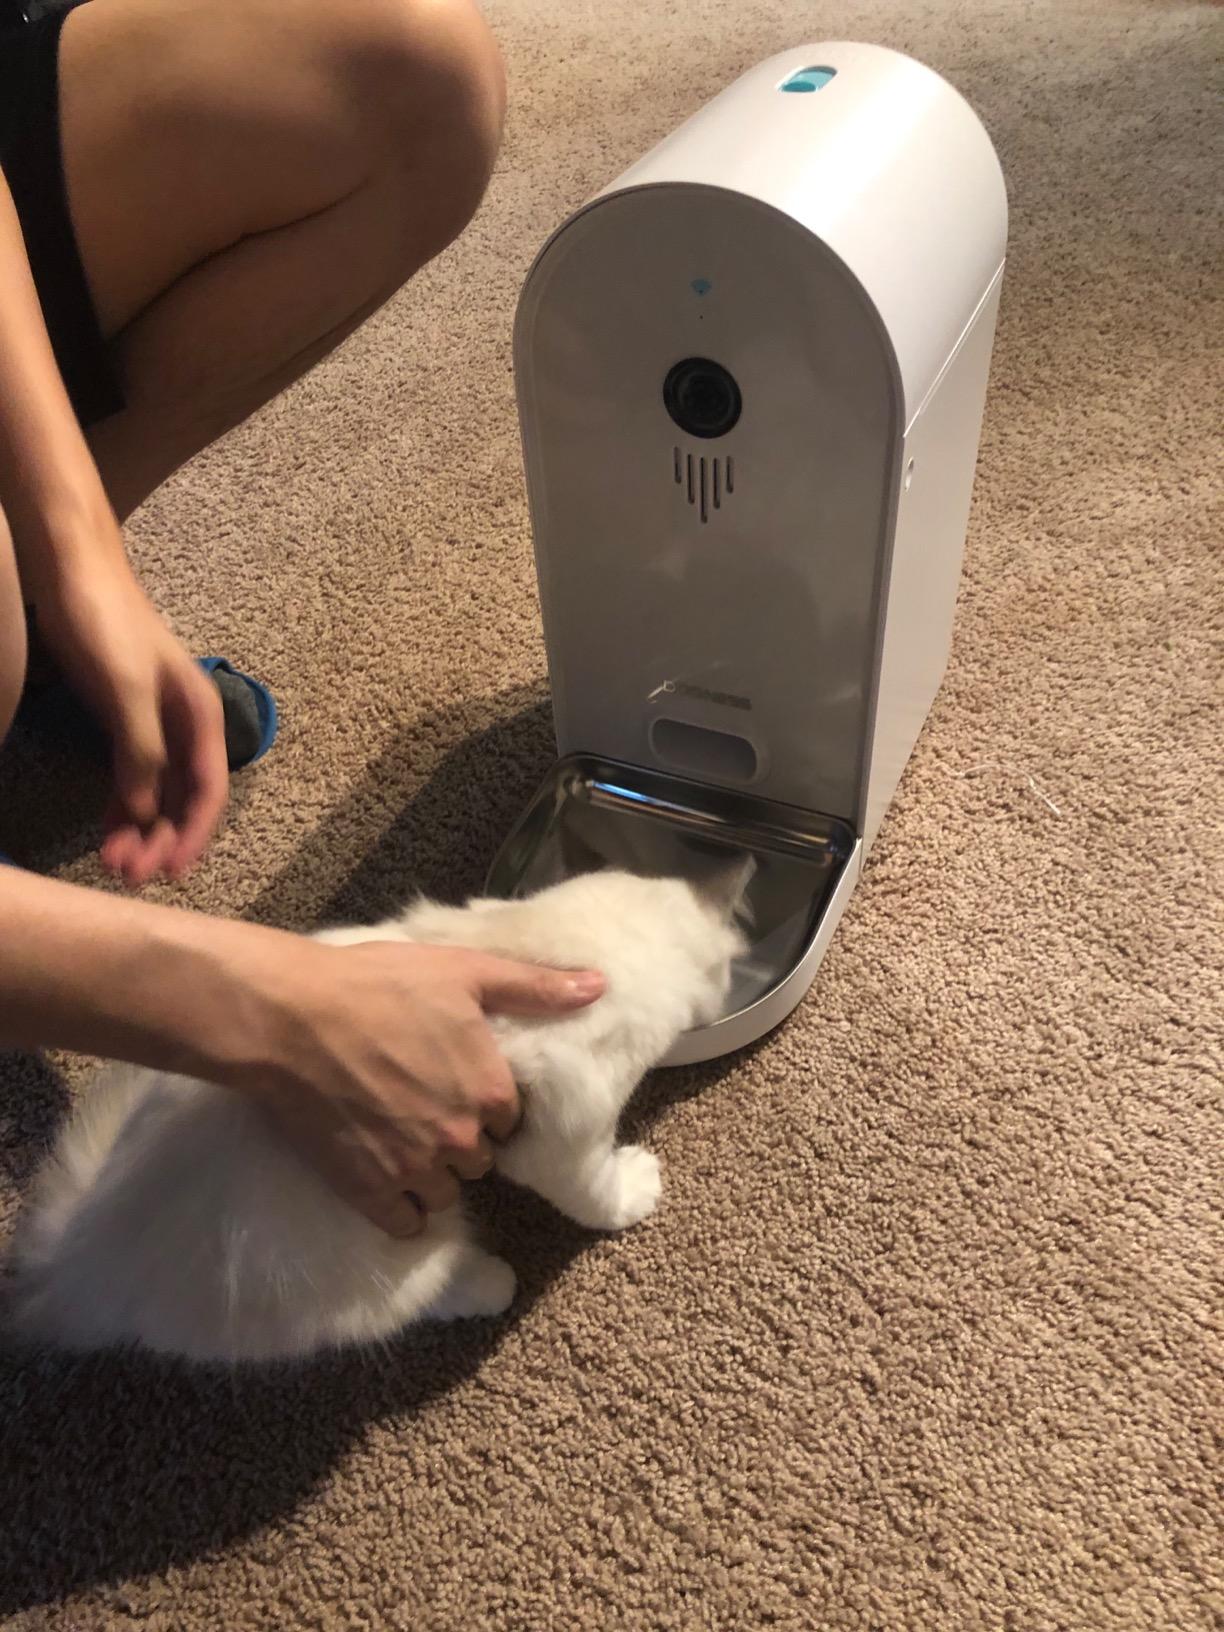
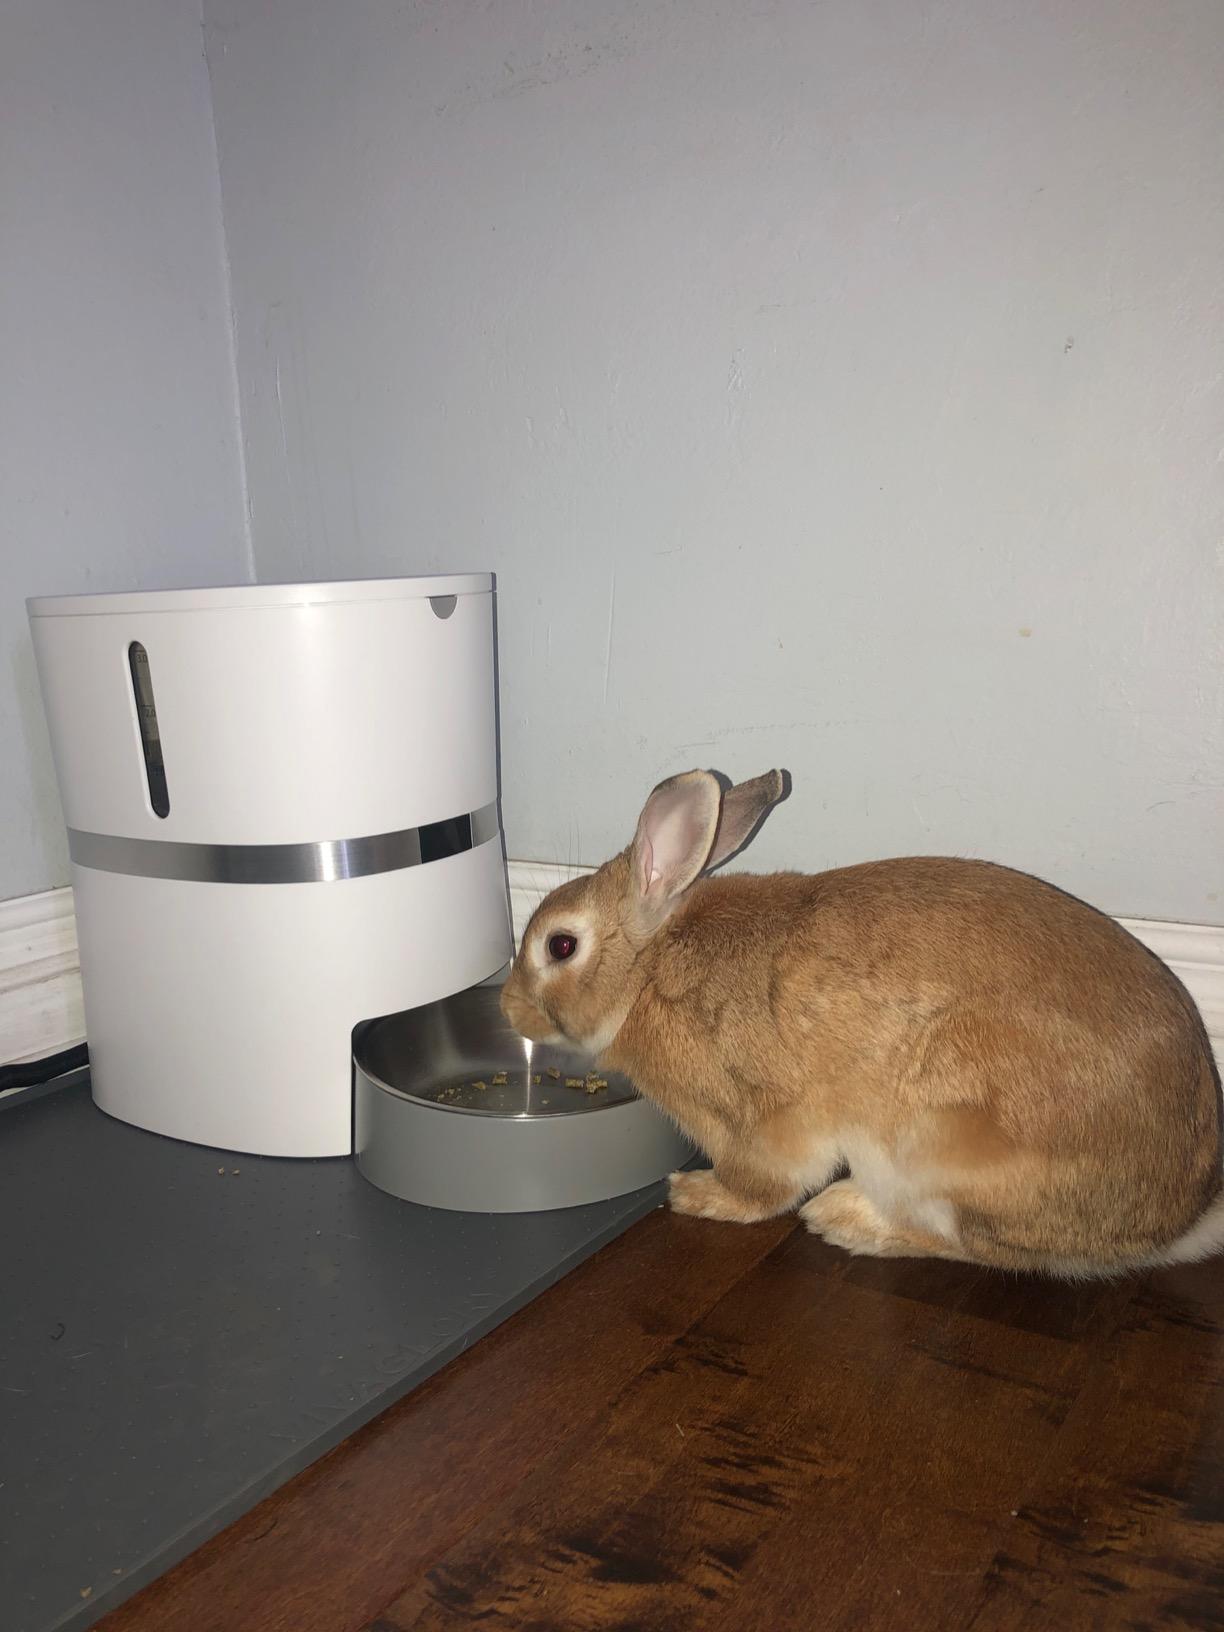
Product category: items_feeder
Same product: no